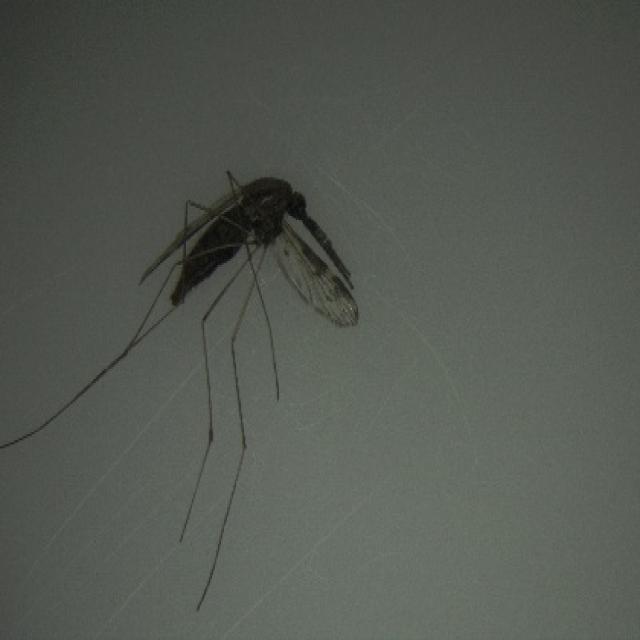
Species: anopheles_sinensis